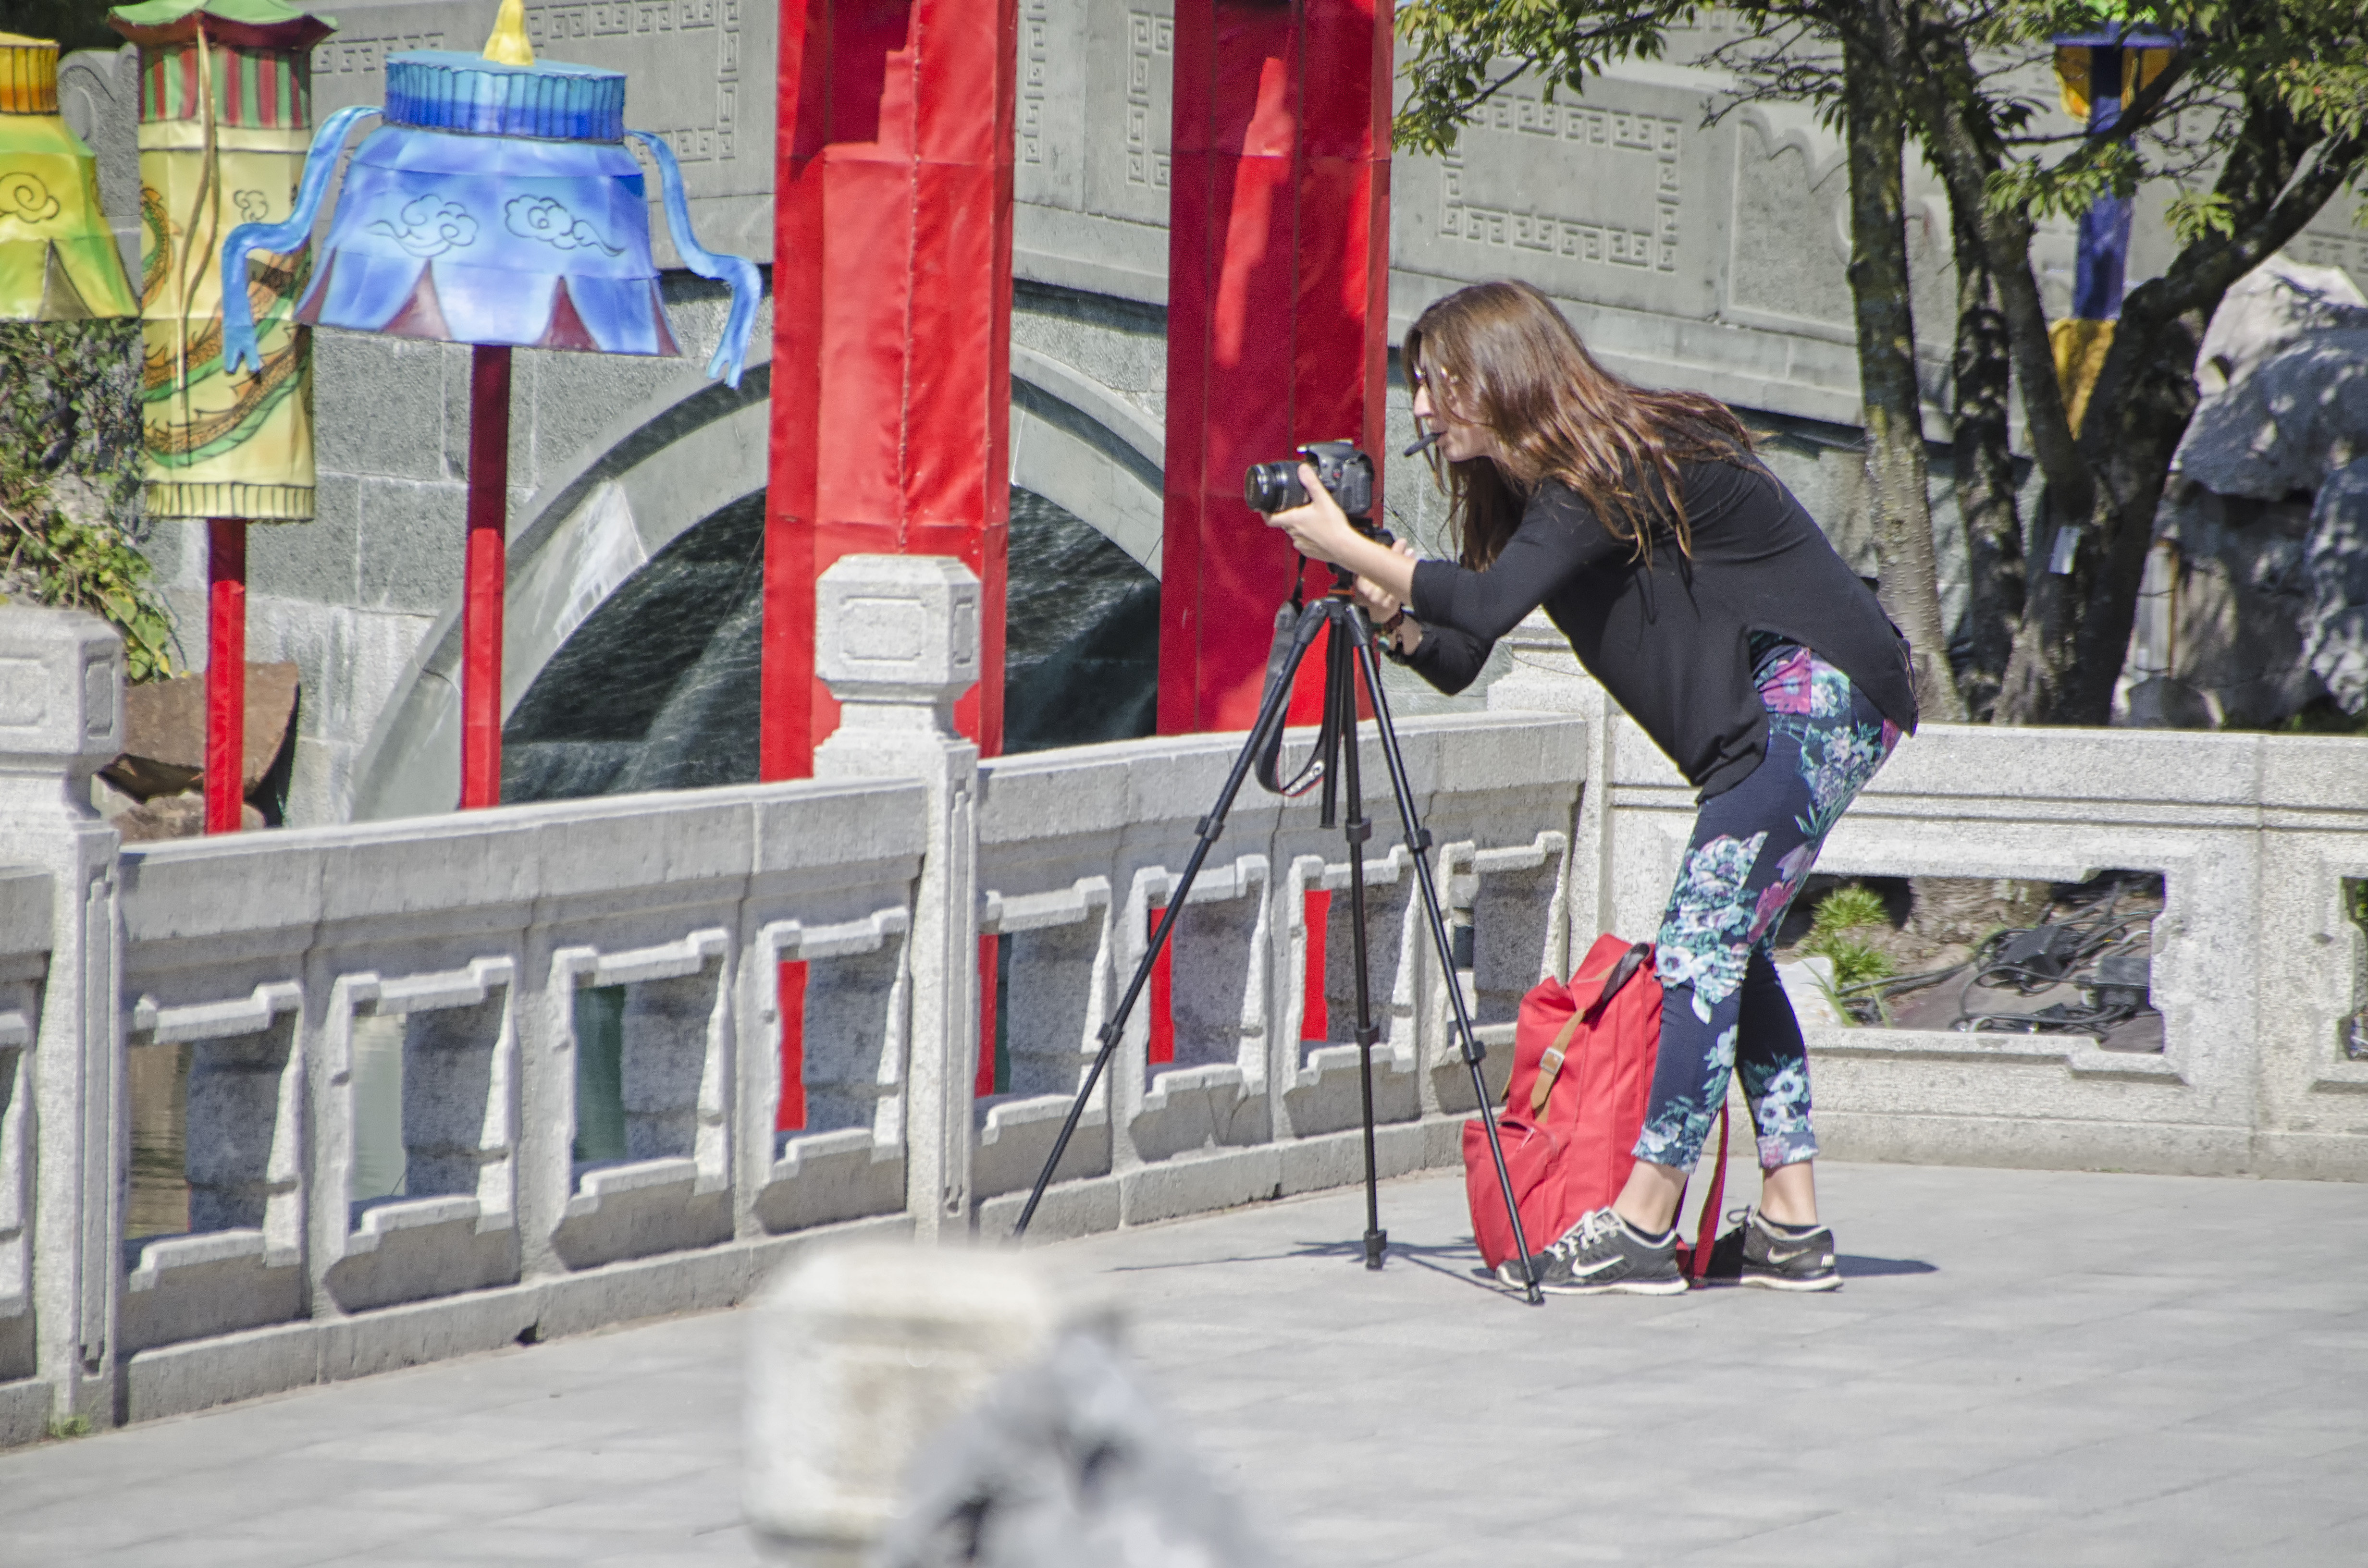
road, street, bicycle, city, spring, vehicle, de, of, canada, quebec, montreal, ville, cycle sport, bicycle motocross